Annie Jack

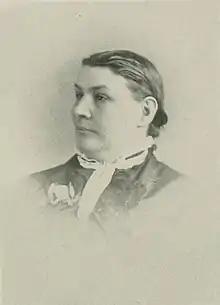
Annie Jack photographed by William Notman

Annie L. Jack (1 January 1839 - 15 February 1912) (née Hayr) was a Canadian writer. She was the first Canadian professional female garden writer.